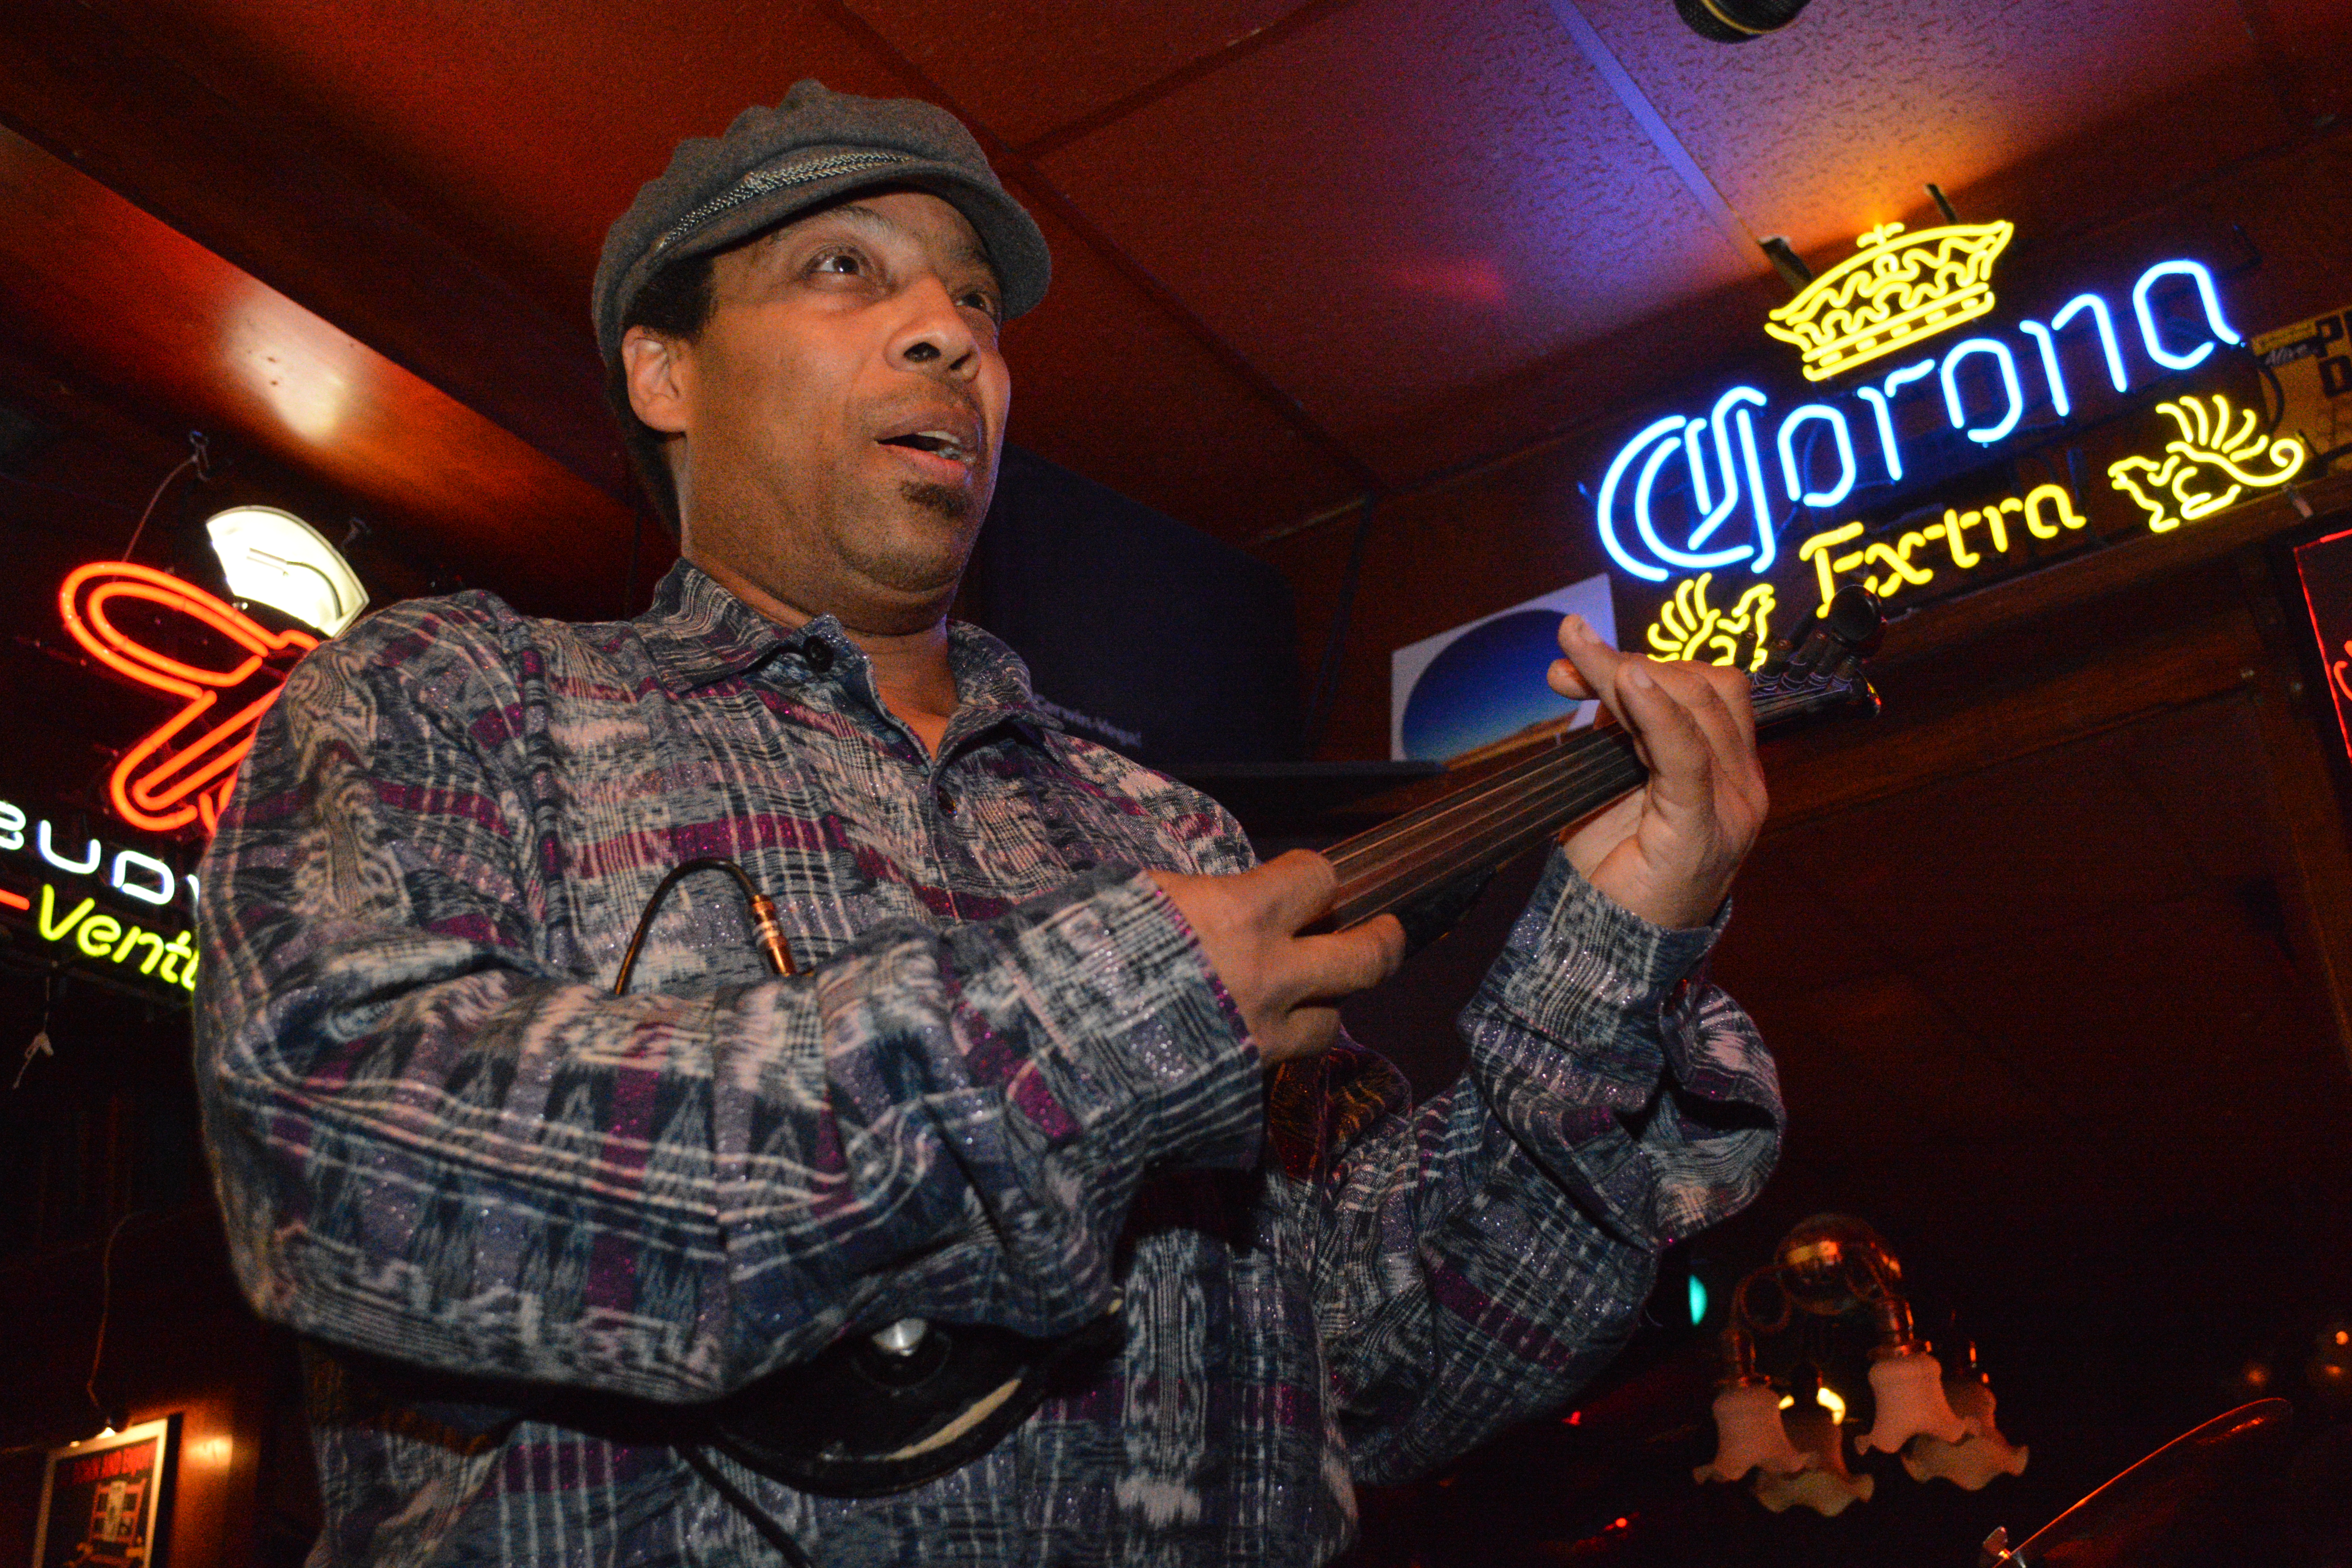
music, performance, games, nightclub